Keep Your Hands Off Eizouken!

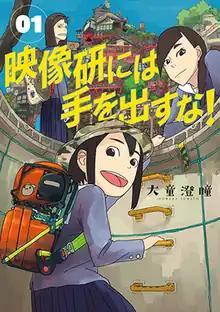
First volume cover, featuring Sayaka Kanamori (left), Tsubame Mizusaki (right), and Midori Asakusa (center)

is a Japanese manga series written and illustrated by Sumito Ōwara. It has been serialized in Shogakukan's manga magazine "Monthly Big Comic Spirits" since 2016 and has been collected in nine volumes as of December 2024.